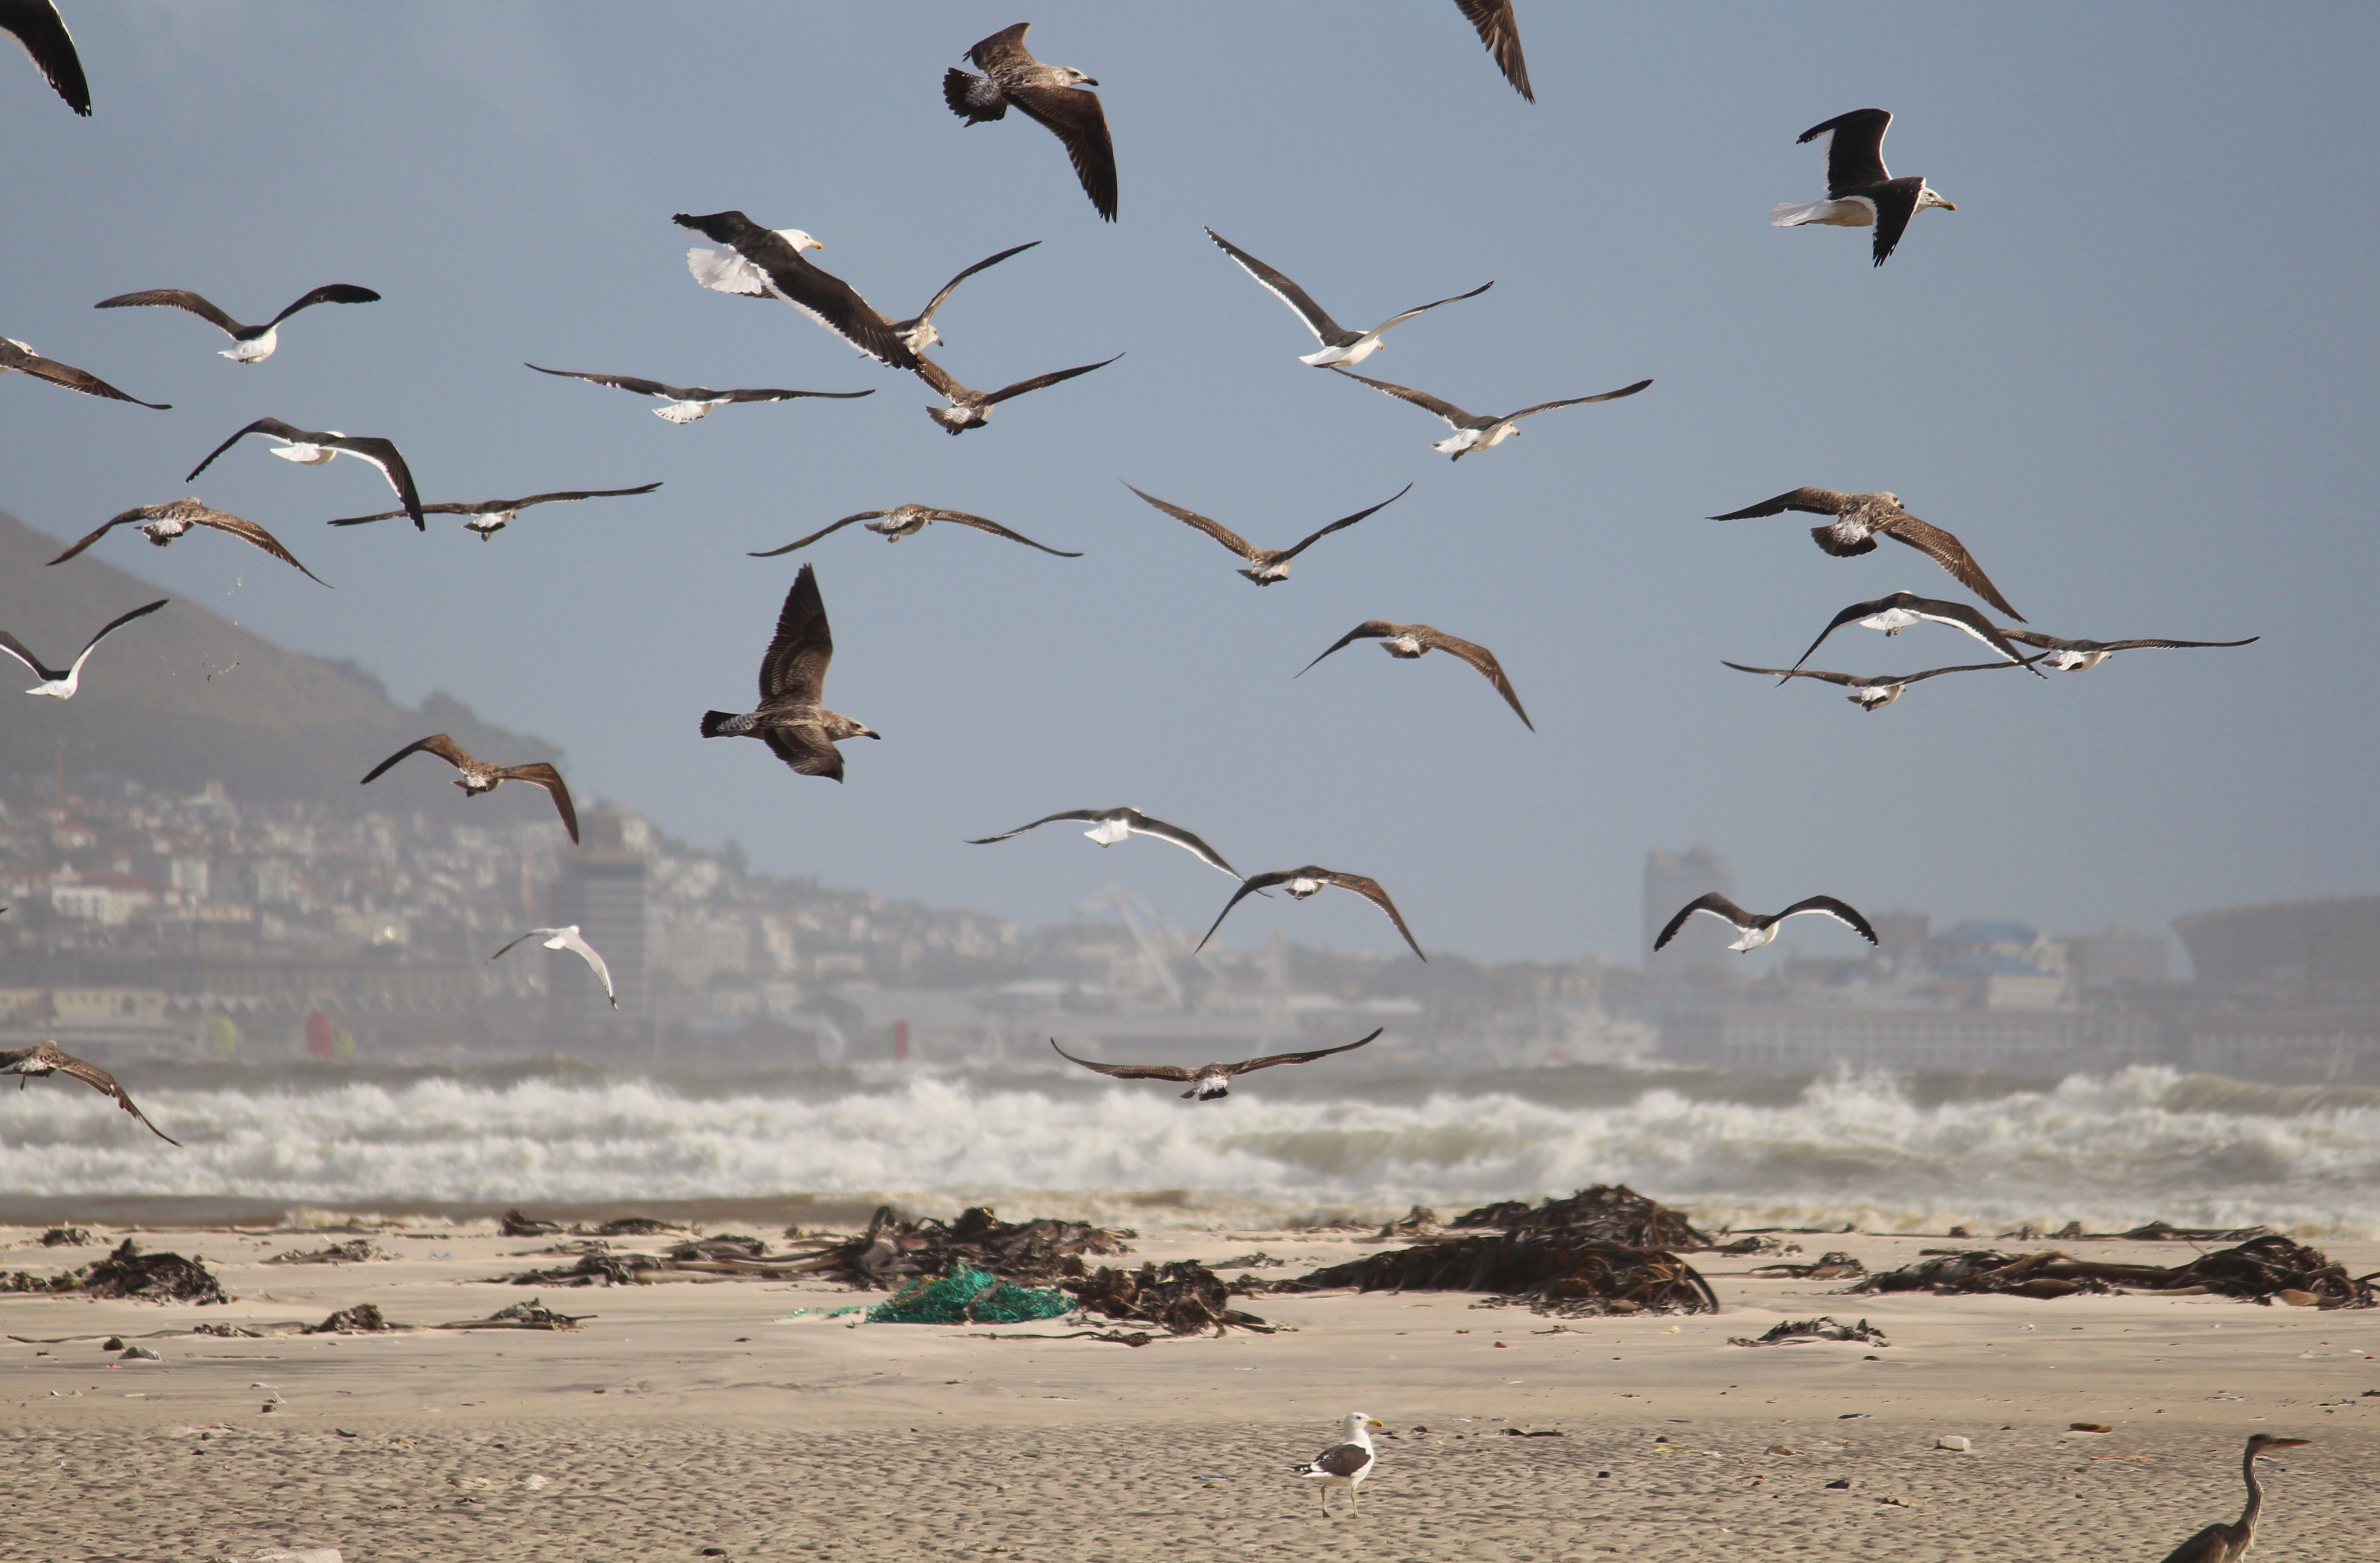
beach, sea, coast, bird, seabird, flock, fly, wildlife, gull, fauna, birds, gulls, foraging, shorebird, bird migration, sand beach, swarm, flock of birds, charadriiformes, animal migration